Loiu

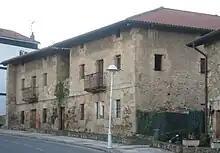
Priests' houses in Zabaloetxe.

Loiu is located in the Asua Valley, with Derio lying to the East and Erandio to the West.